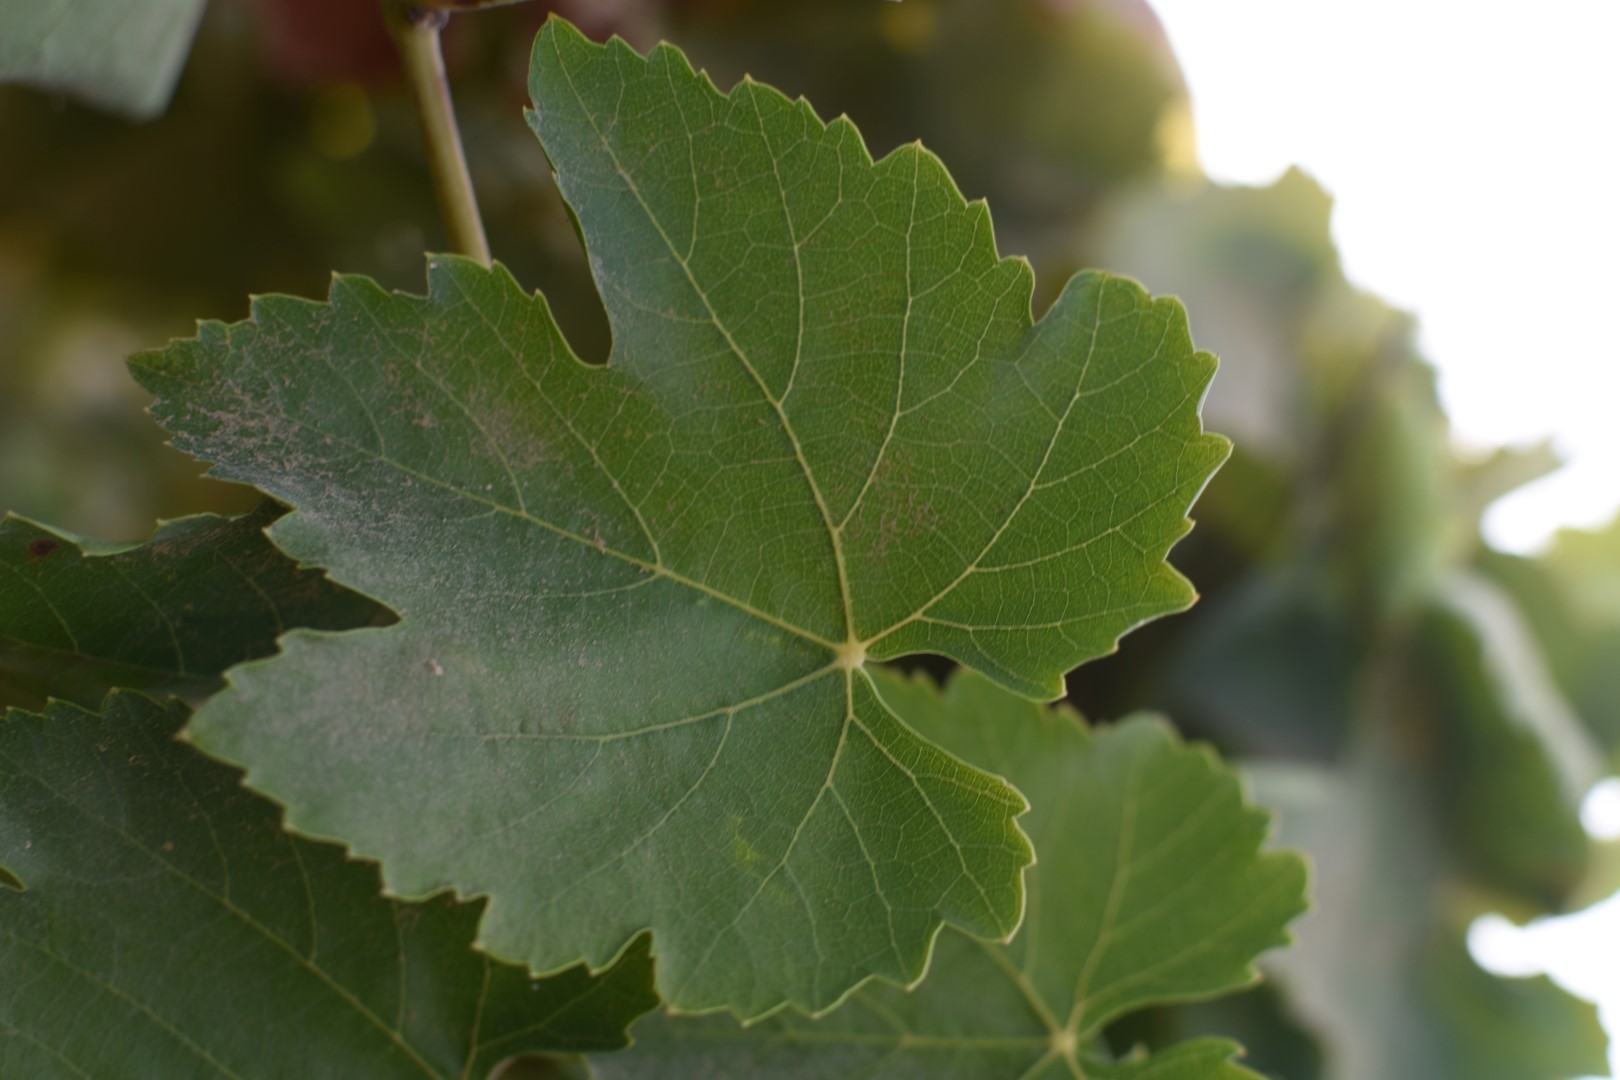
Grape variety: Thompson Seedless